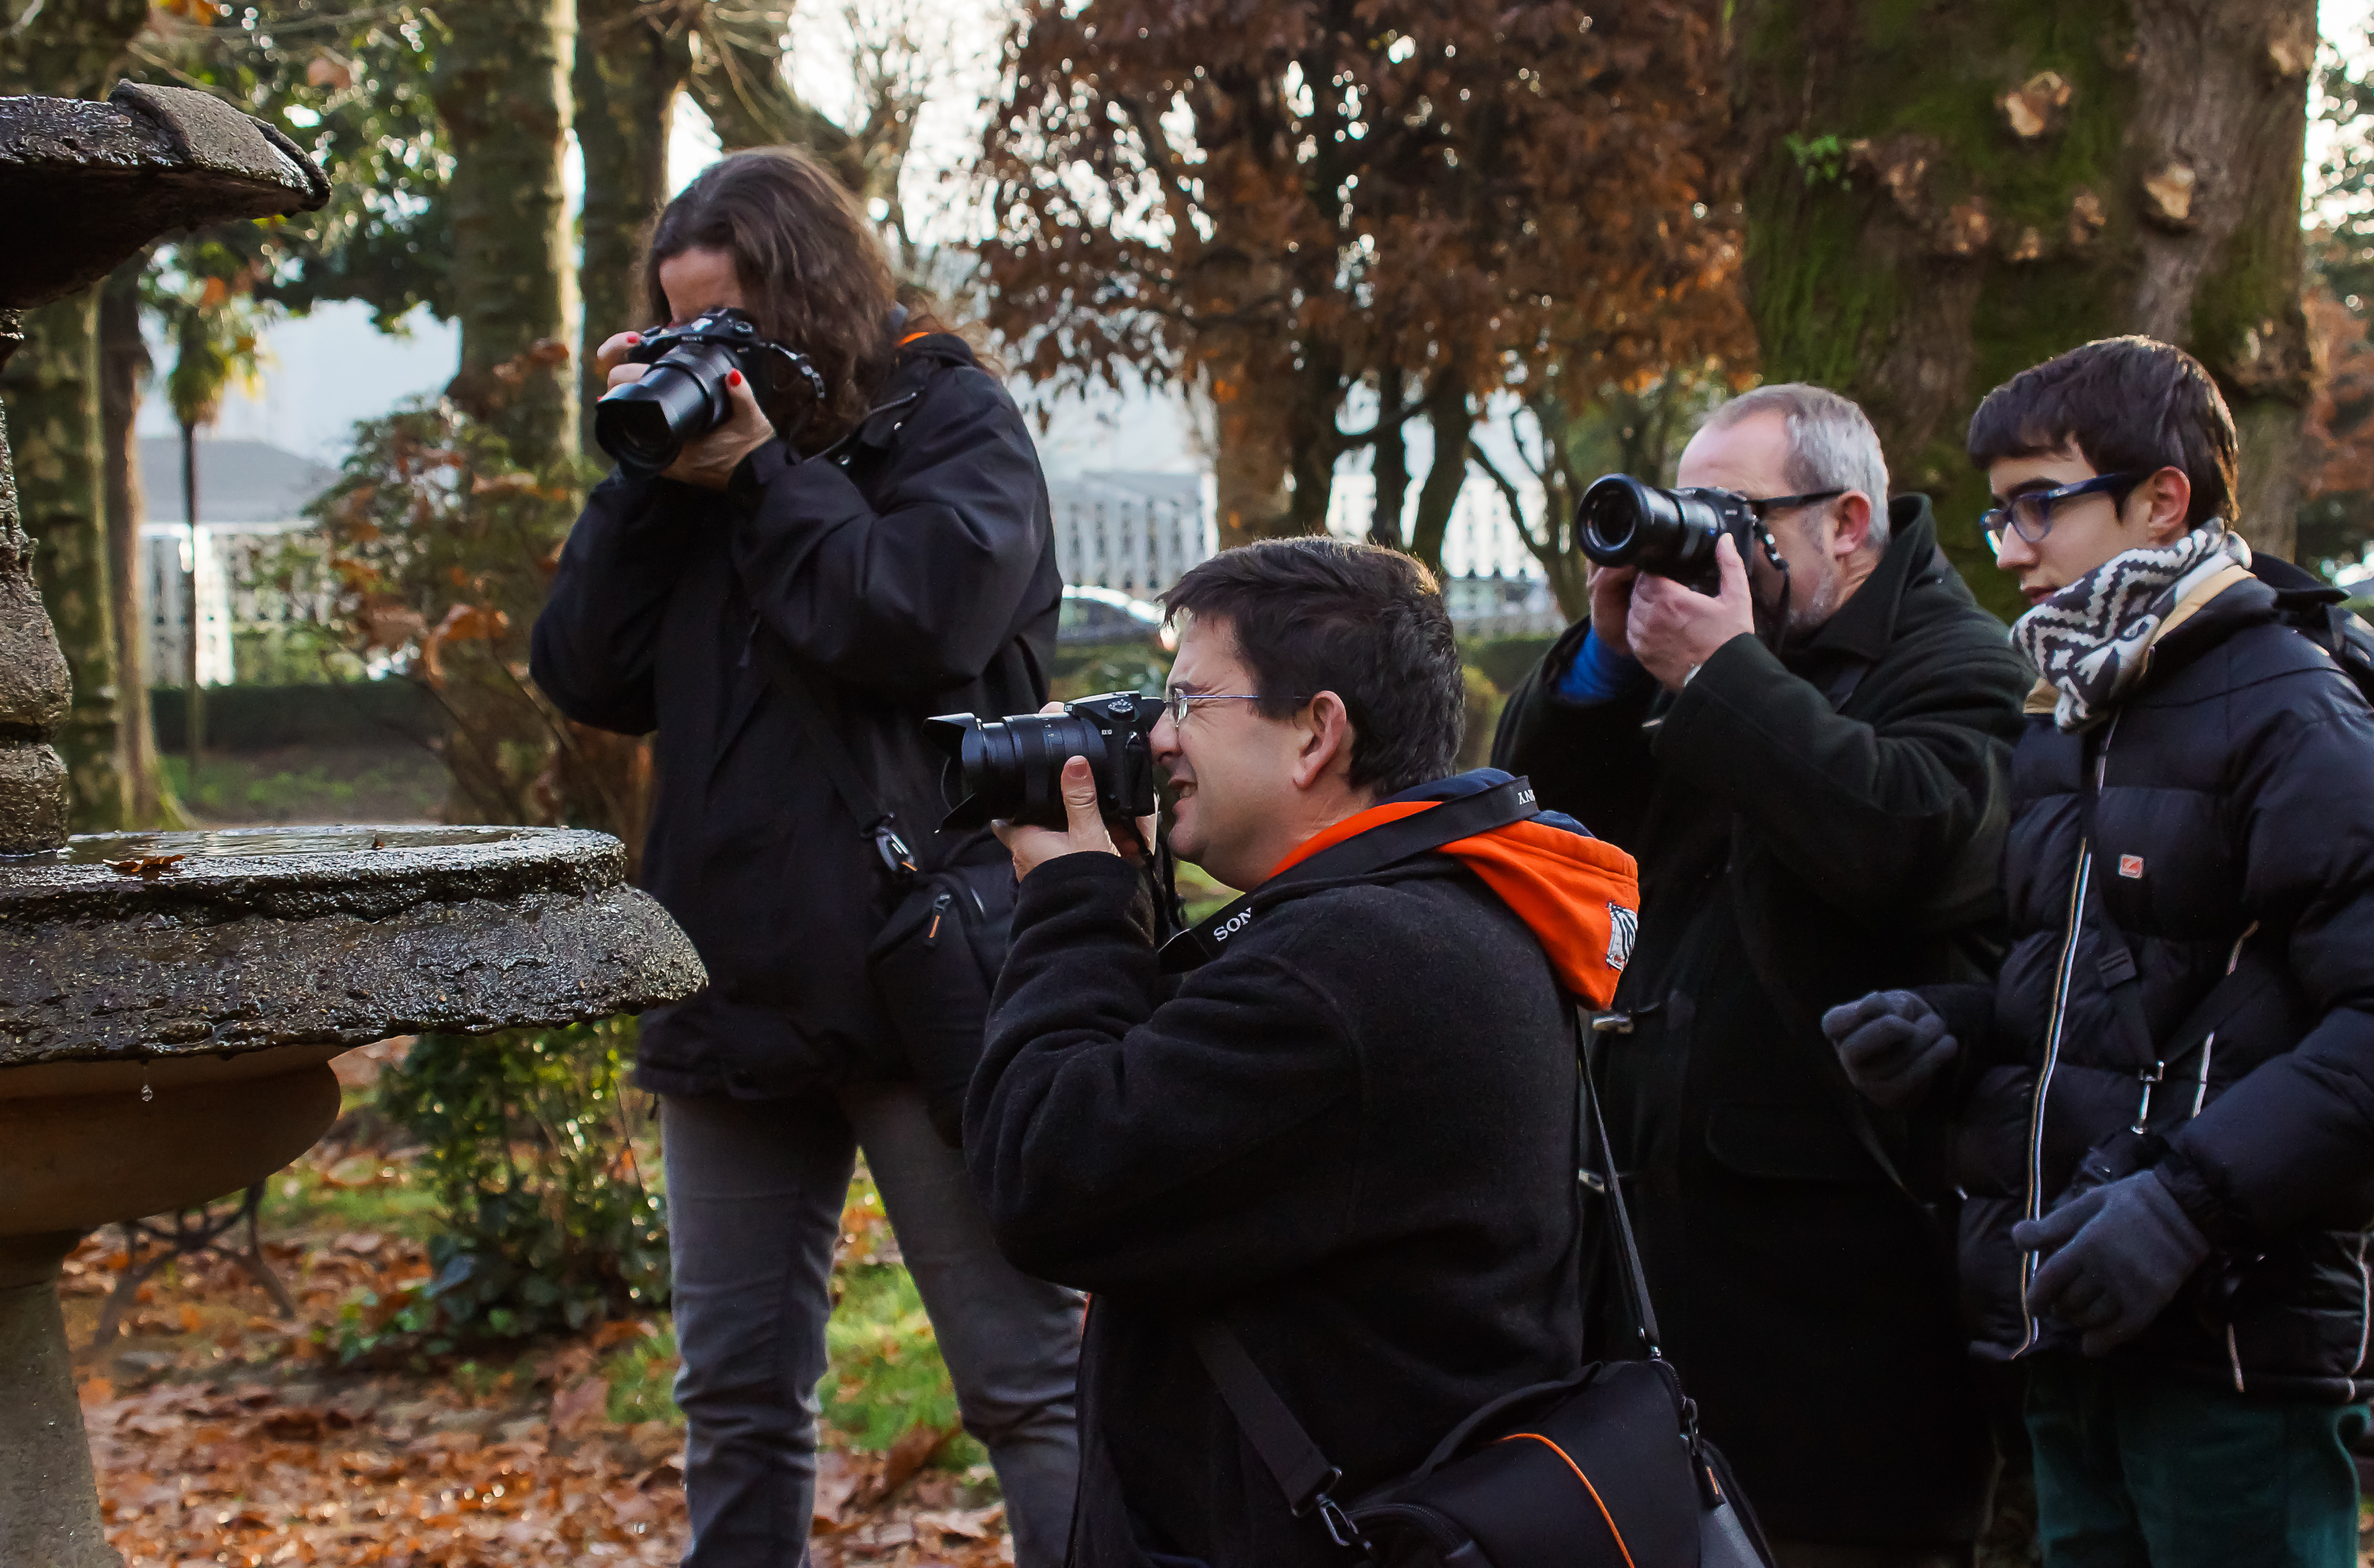
person, people, street, photo, calle, gente, photographers, a77, g, ggl1, gaby1, xovesphoto, varios, some, sonya77, sigma50500mm, 50500, xelodegalicia, photographed, fotografiados, fotografos, gabrielcoru a